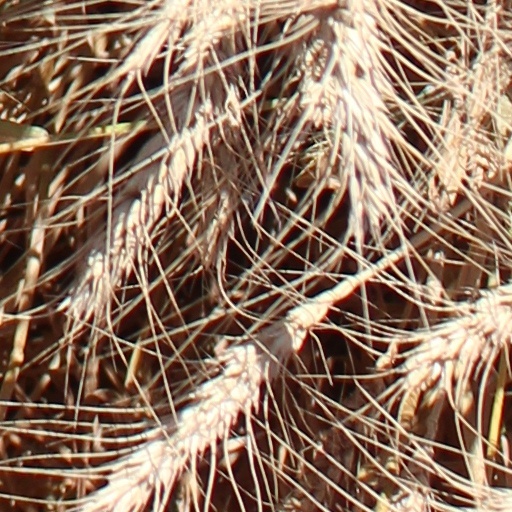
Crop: wheat